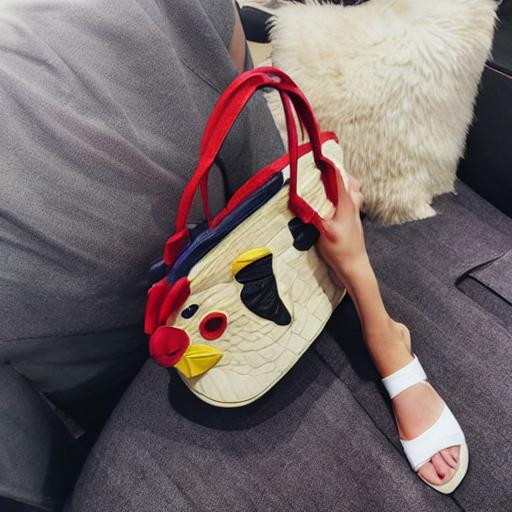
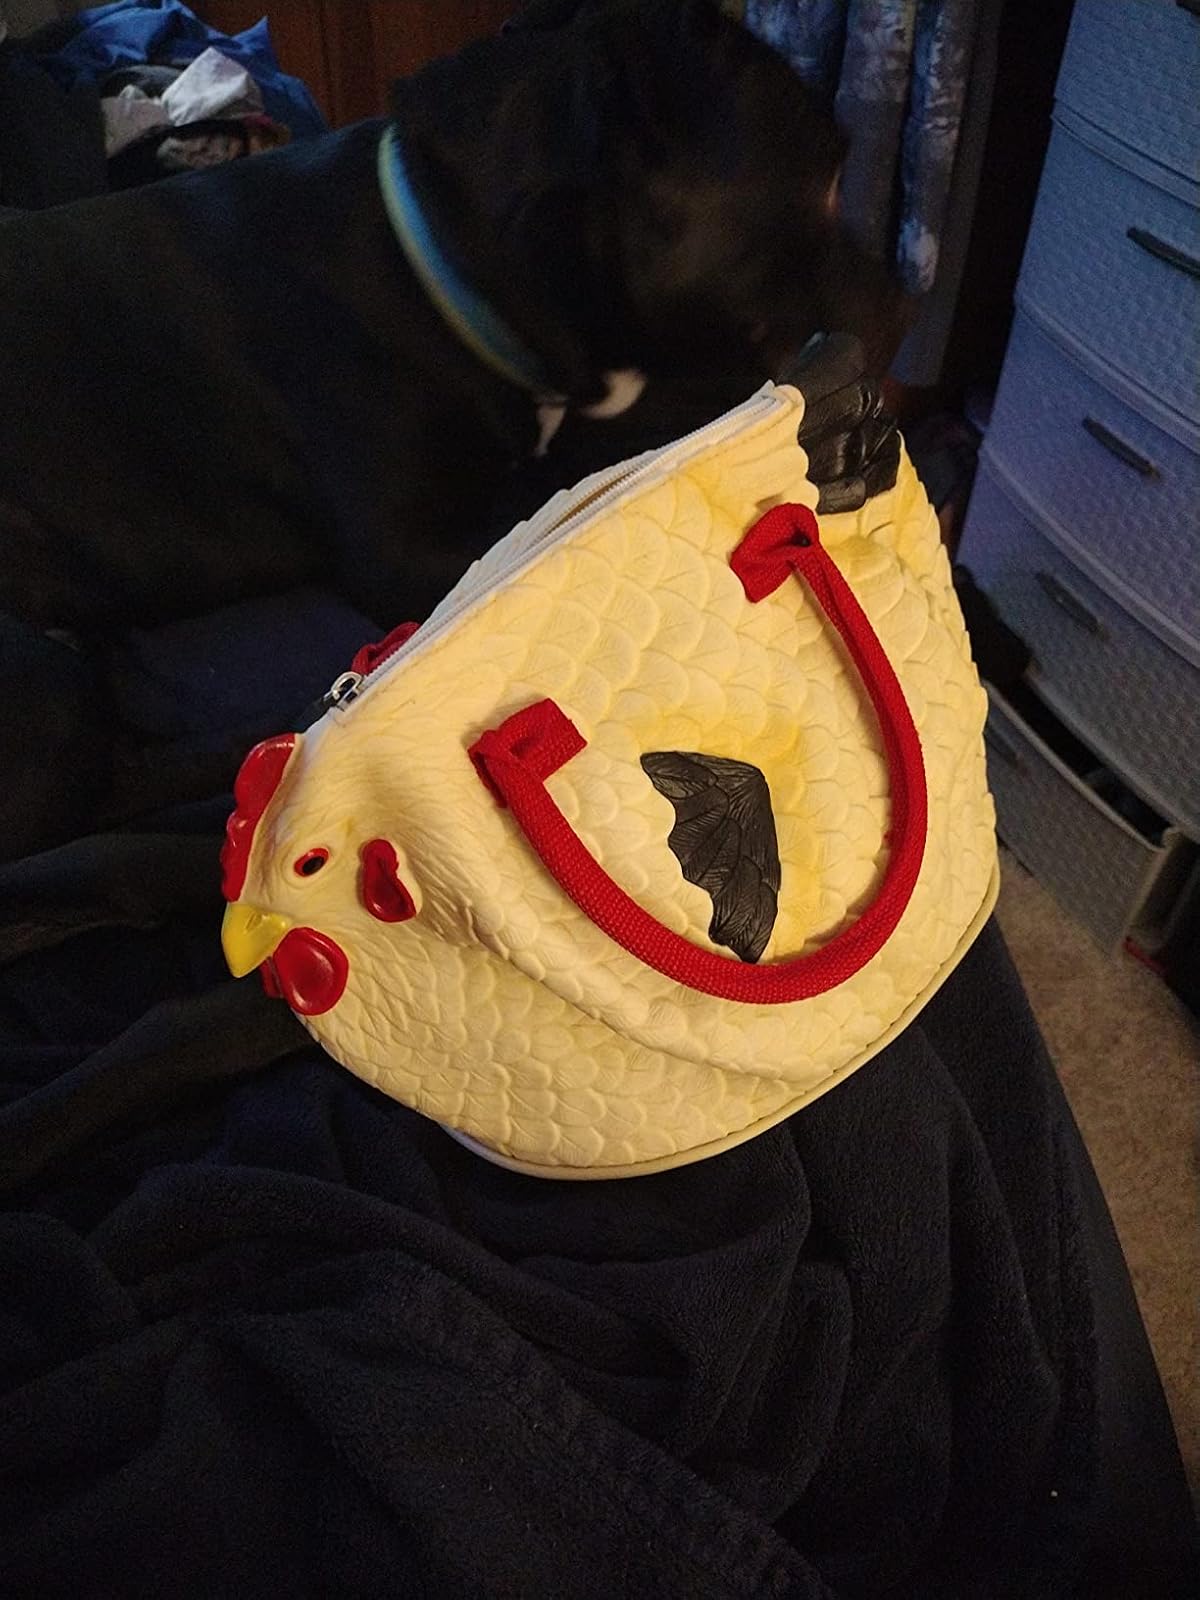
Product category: accessories_handbag
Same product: no